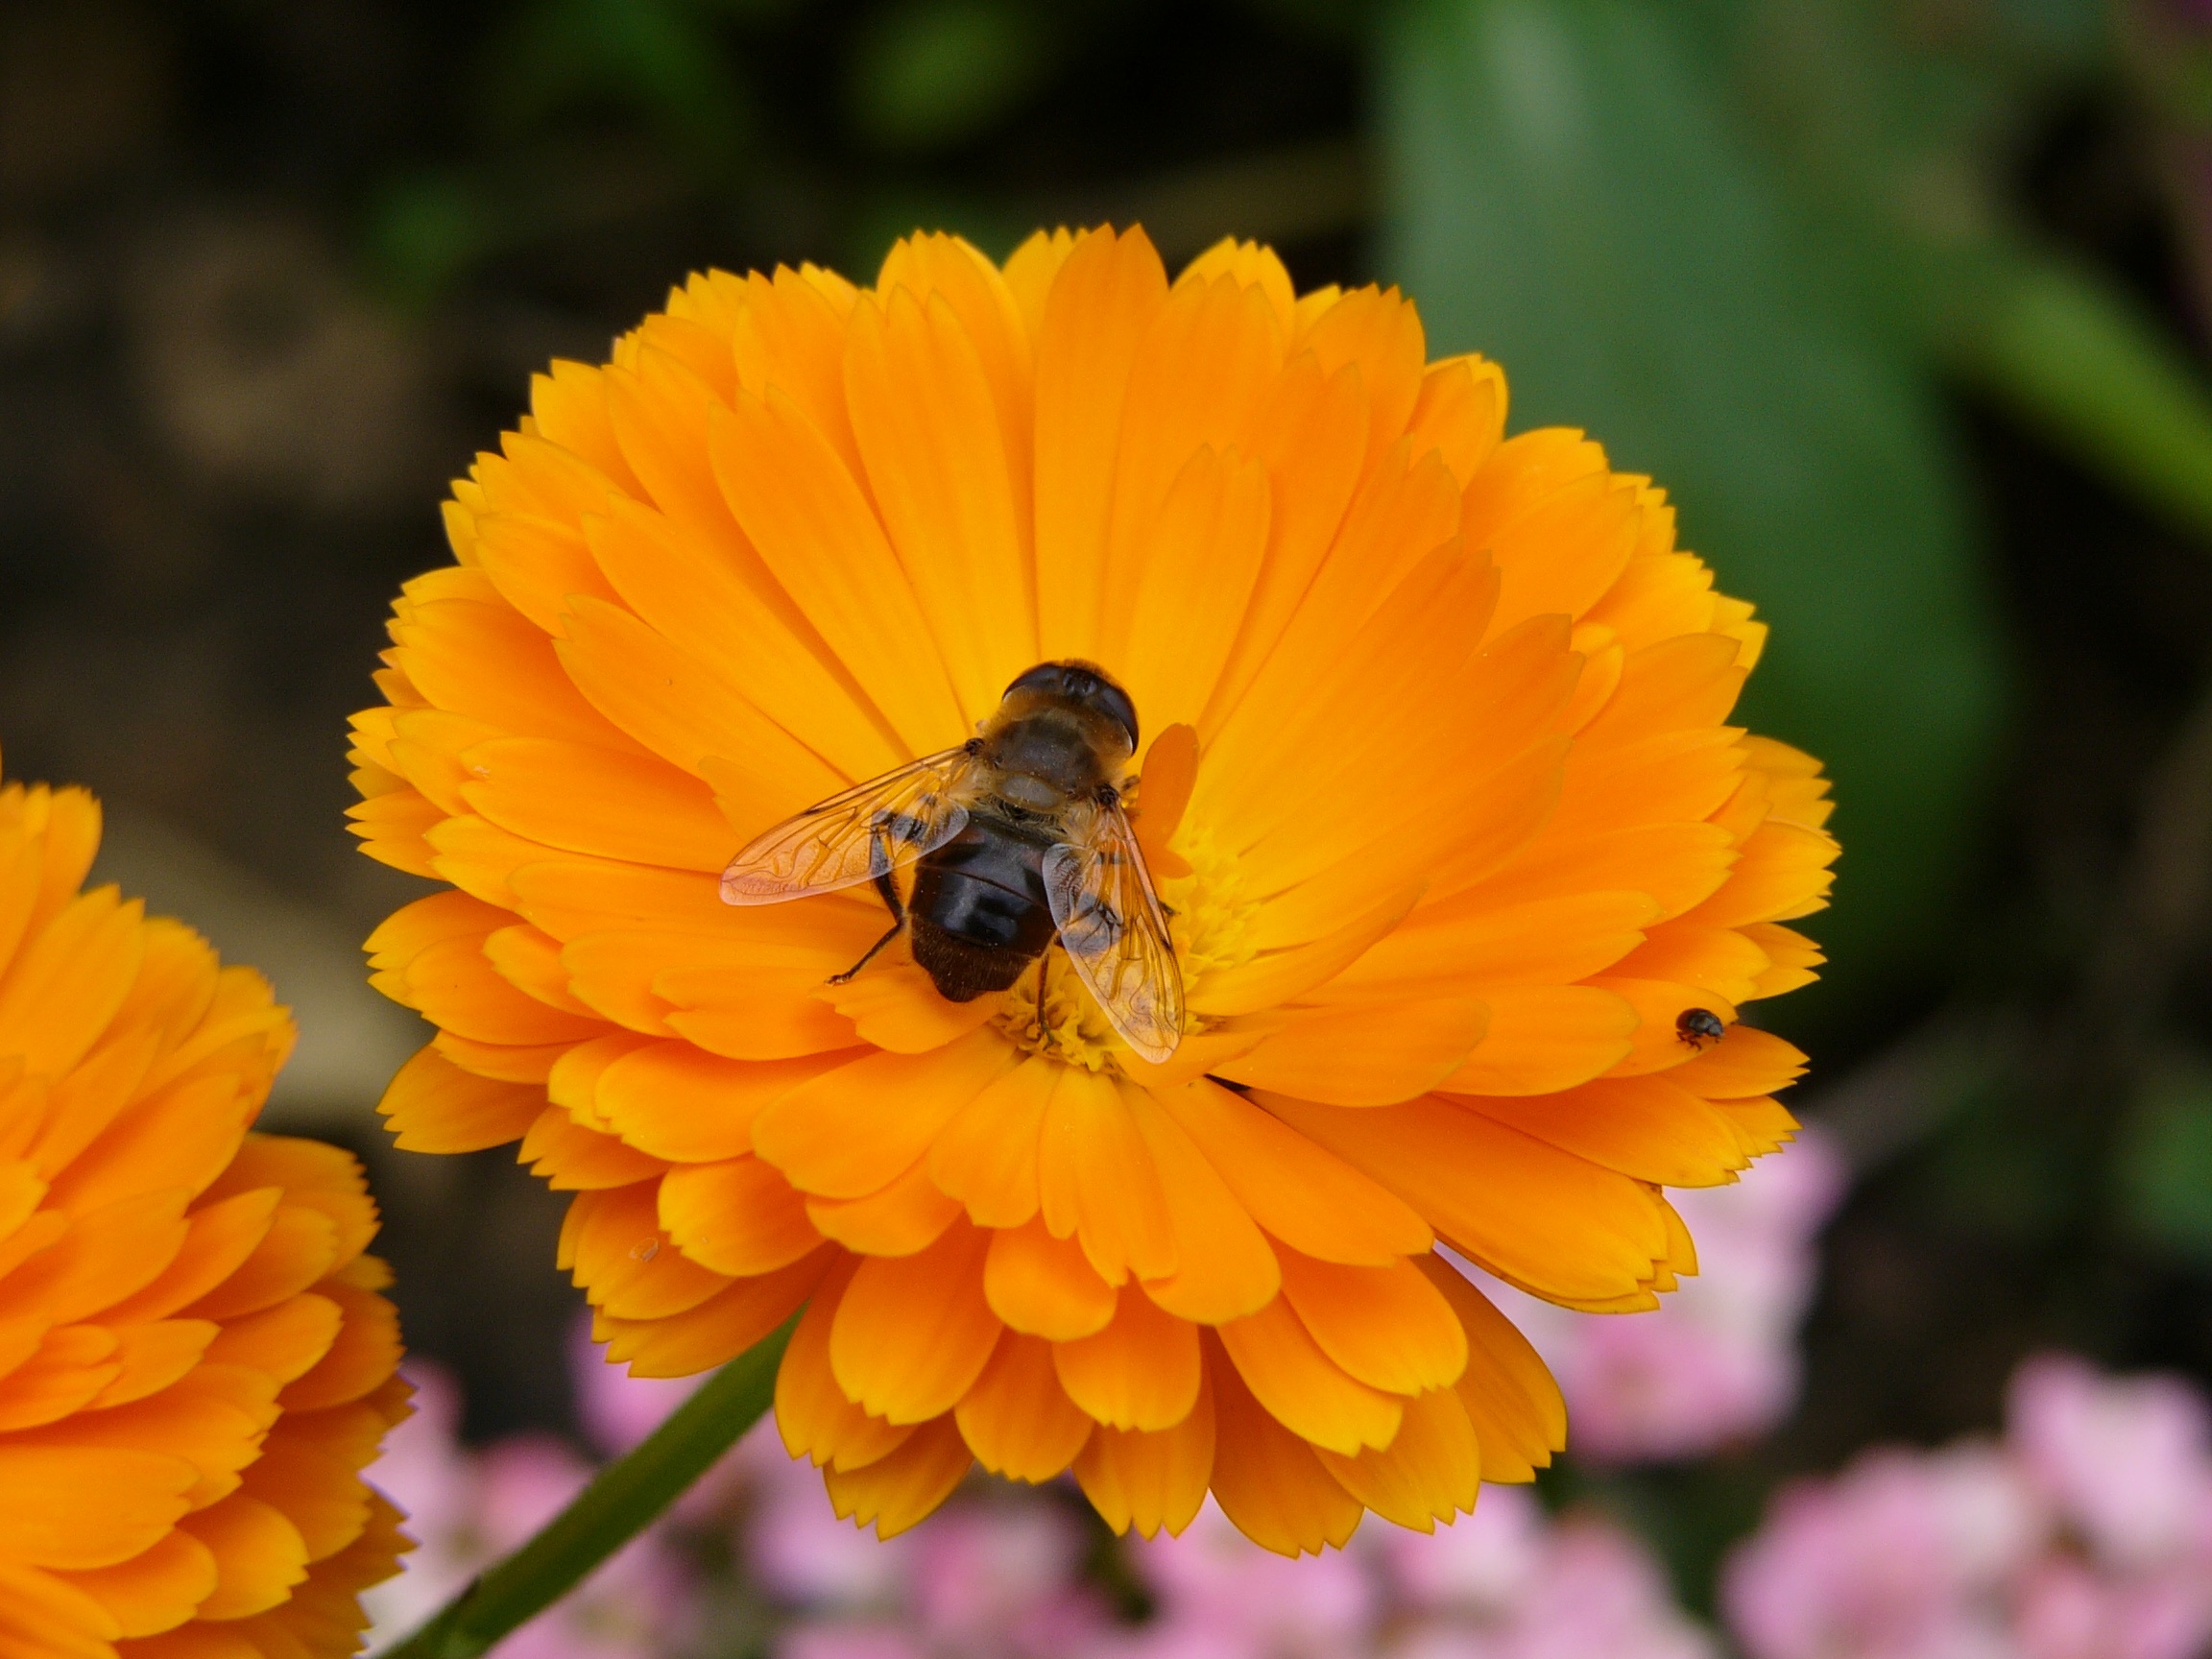
nature, plant, flower, petal, summer, orange, pollen, green, herb, insect, botany, yellow, garden, flora, fauna, invertebrate, wildflower, bee, nectar, macro photography, flowering plant, honey bee, calendula, orange blossom, annual plant, land plant